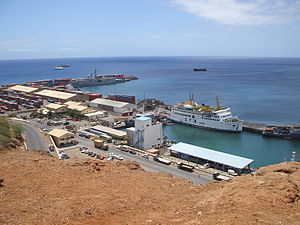
Praia
Praia er hovedstaden på Kap Verde og har 127.832 indbyggere. Praia er landets største by og ligger på øen Santiago, som er en del af øgruppen Sotavento. Byens historiske centrum kaldes Platô, da det ligger på et mindre plateau. Det administrative og kommercielle centrum er gradvis blevet flyttet til Achada Santo António, hvor landets parlament også ligger.